Benita Martínez Pastoriza

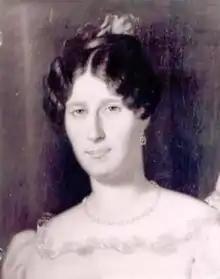

Benita Martínez Pastoriza de Sarmiento (26 August 1819, San Juan, Argentina – 6 October 1890 in Buenos Aires, Argentina) was the second wife of Domingo Faustino Sarmiento, Argentina's First Lady, and the mother of Domingo Fidel Sarmiento. She was married to Domingo Castro y Calvo before being married to President Sarmiento.